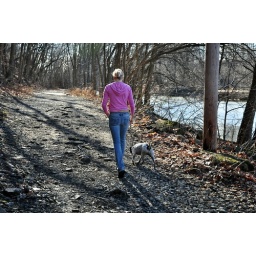
Pretty girl in pink walking her dog down the path near Blackrock Dam near Phoenixville Pennsylvania